Dixon Entrance

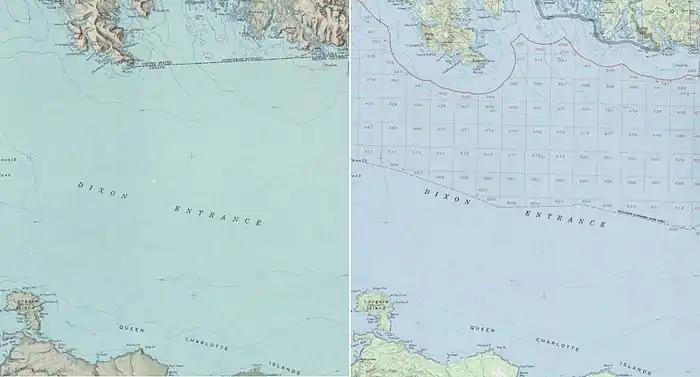
Maps of the Dixon Entrance showing the A–B Line of 1903 (left, upper dash-dot-dot line) and the boundary currently claimed by the U.S. (right, dashed black line near the label ‘Dixon Entrance’).

2024 under the Open Data Commons Open Database License (ODbL)